List of districts and counties of Incheon

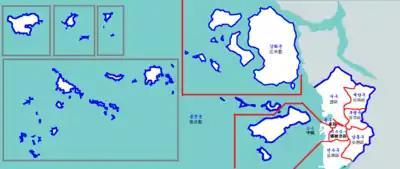
Administrative map of Incheon

Incheon is divided into 8 districts ("gu") and 2 counties ("gun").